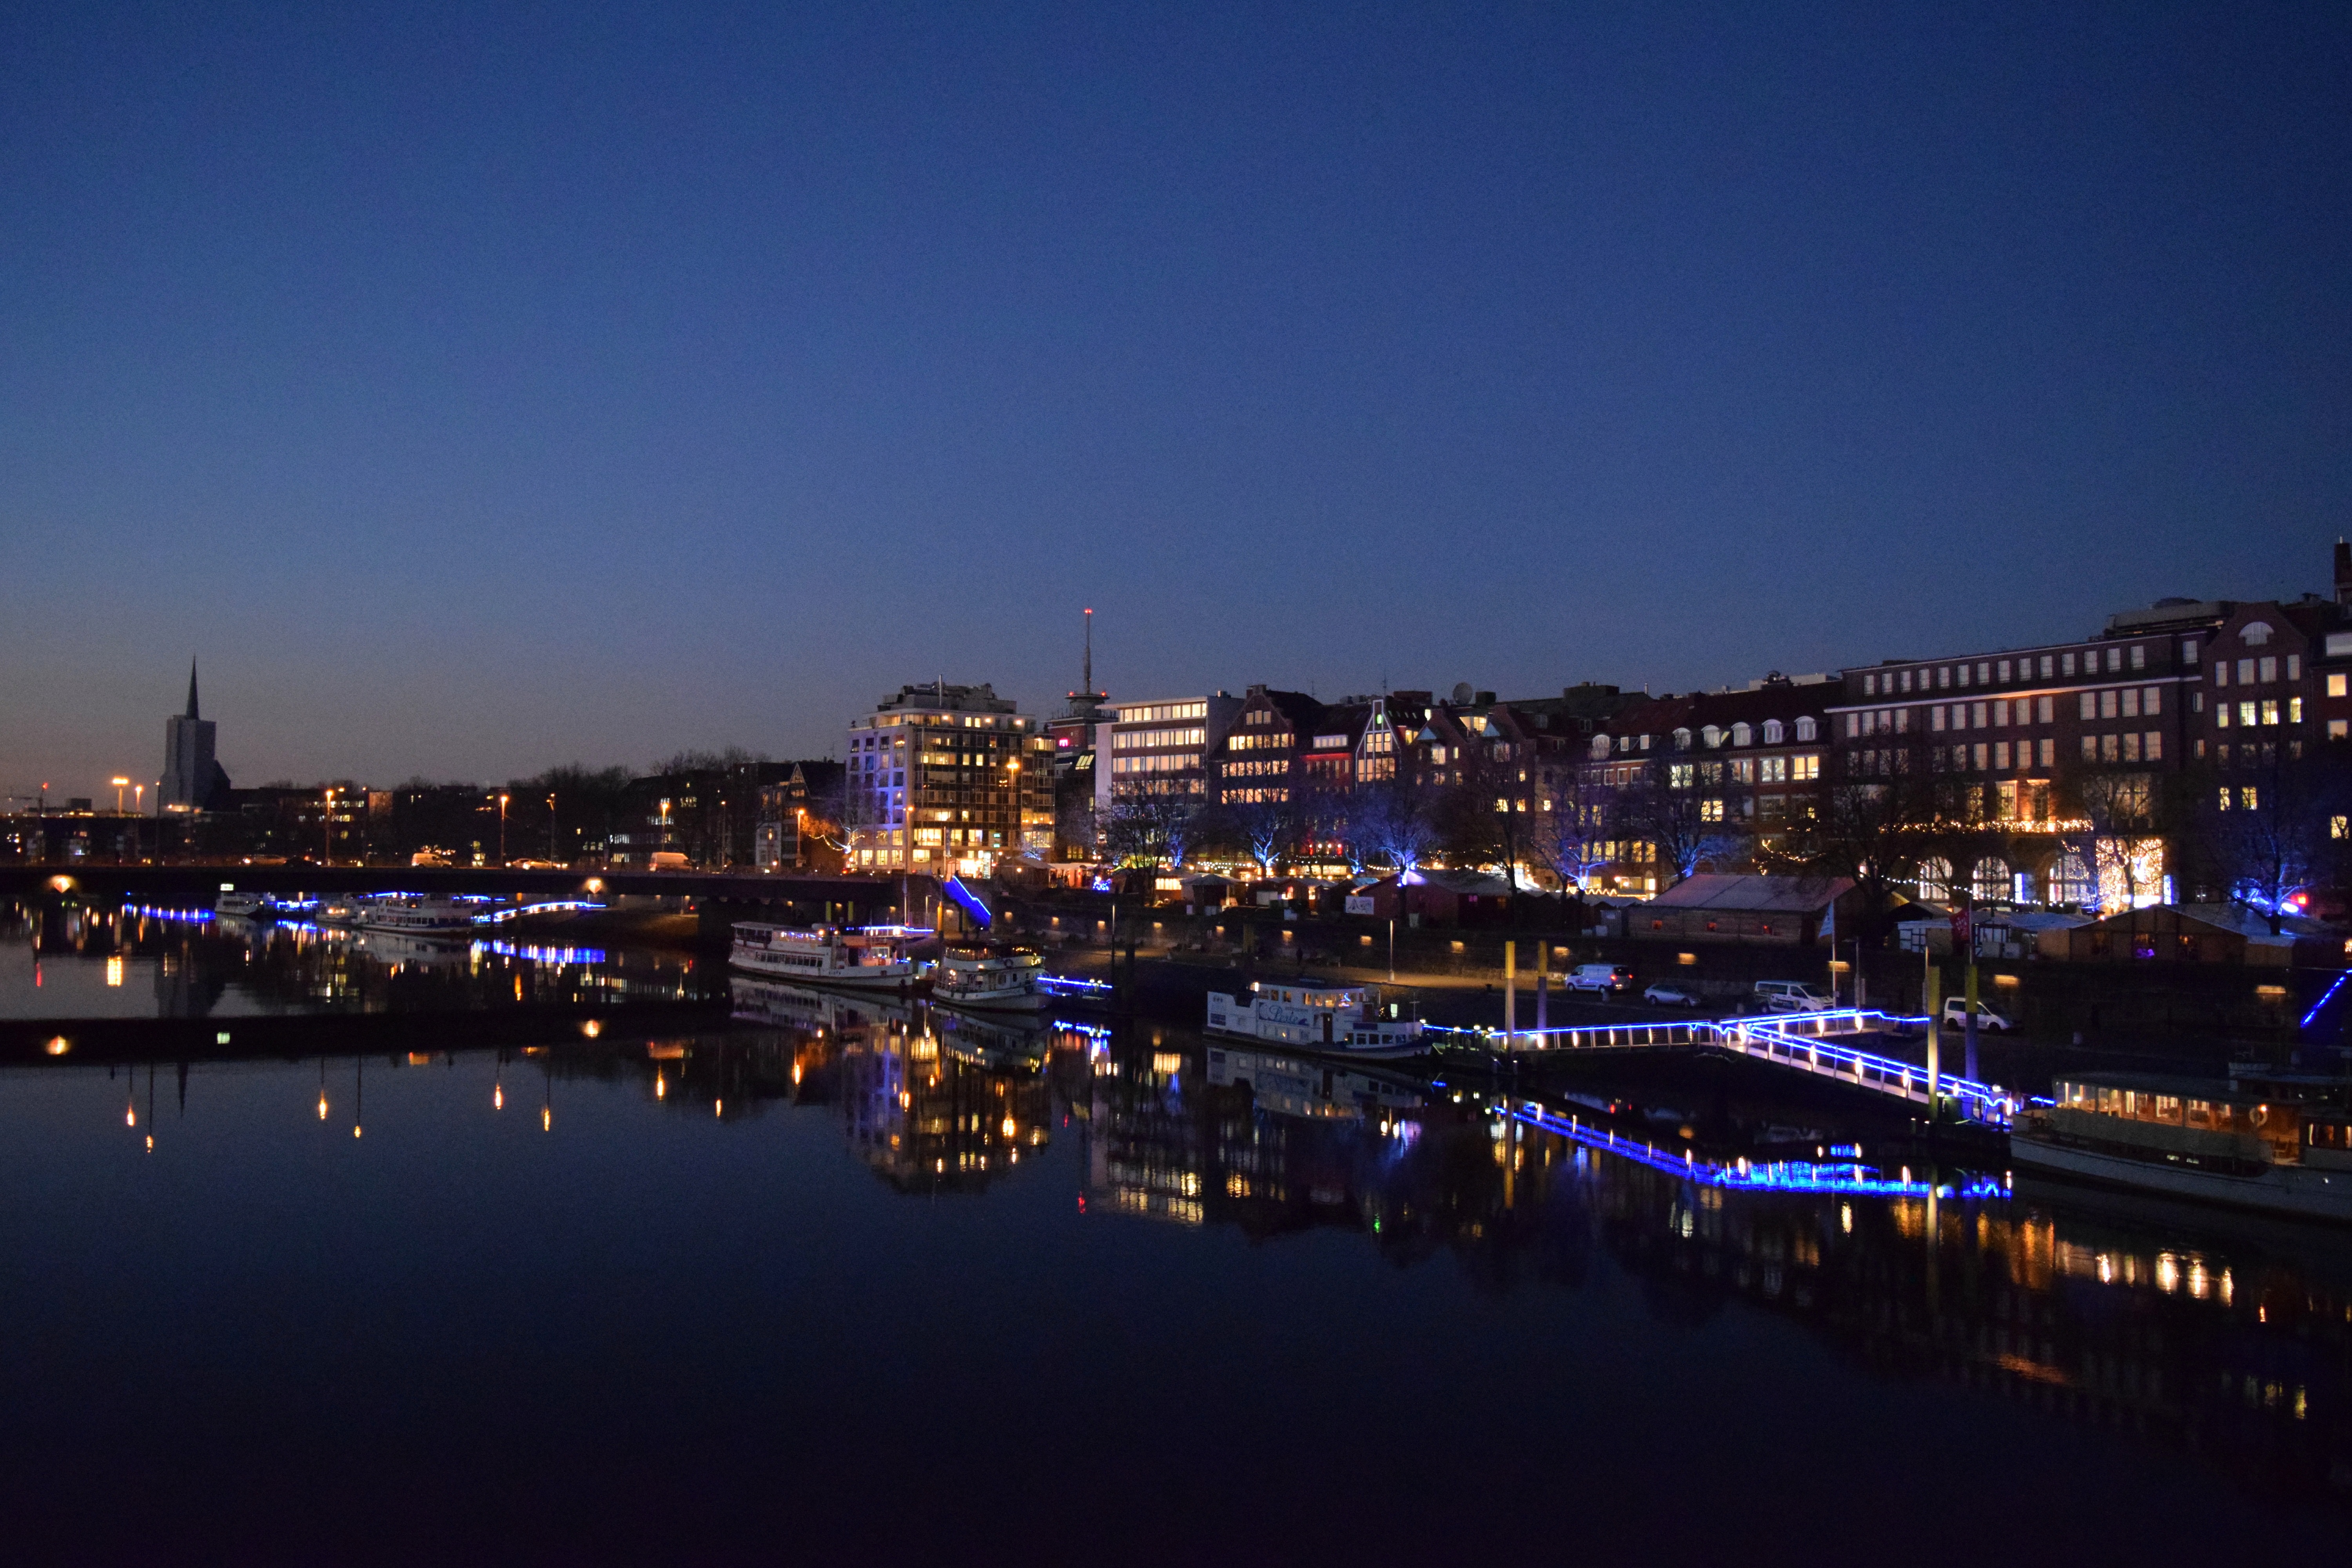
dock, bridge, skyline, night, city, atmosphere, river, cityscape, downtown, dusk, evening, twilight, reflection, blue, marina, ships, kill, bremen, weser, human settlement